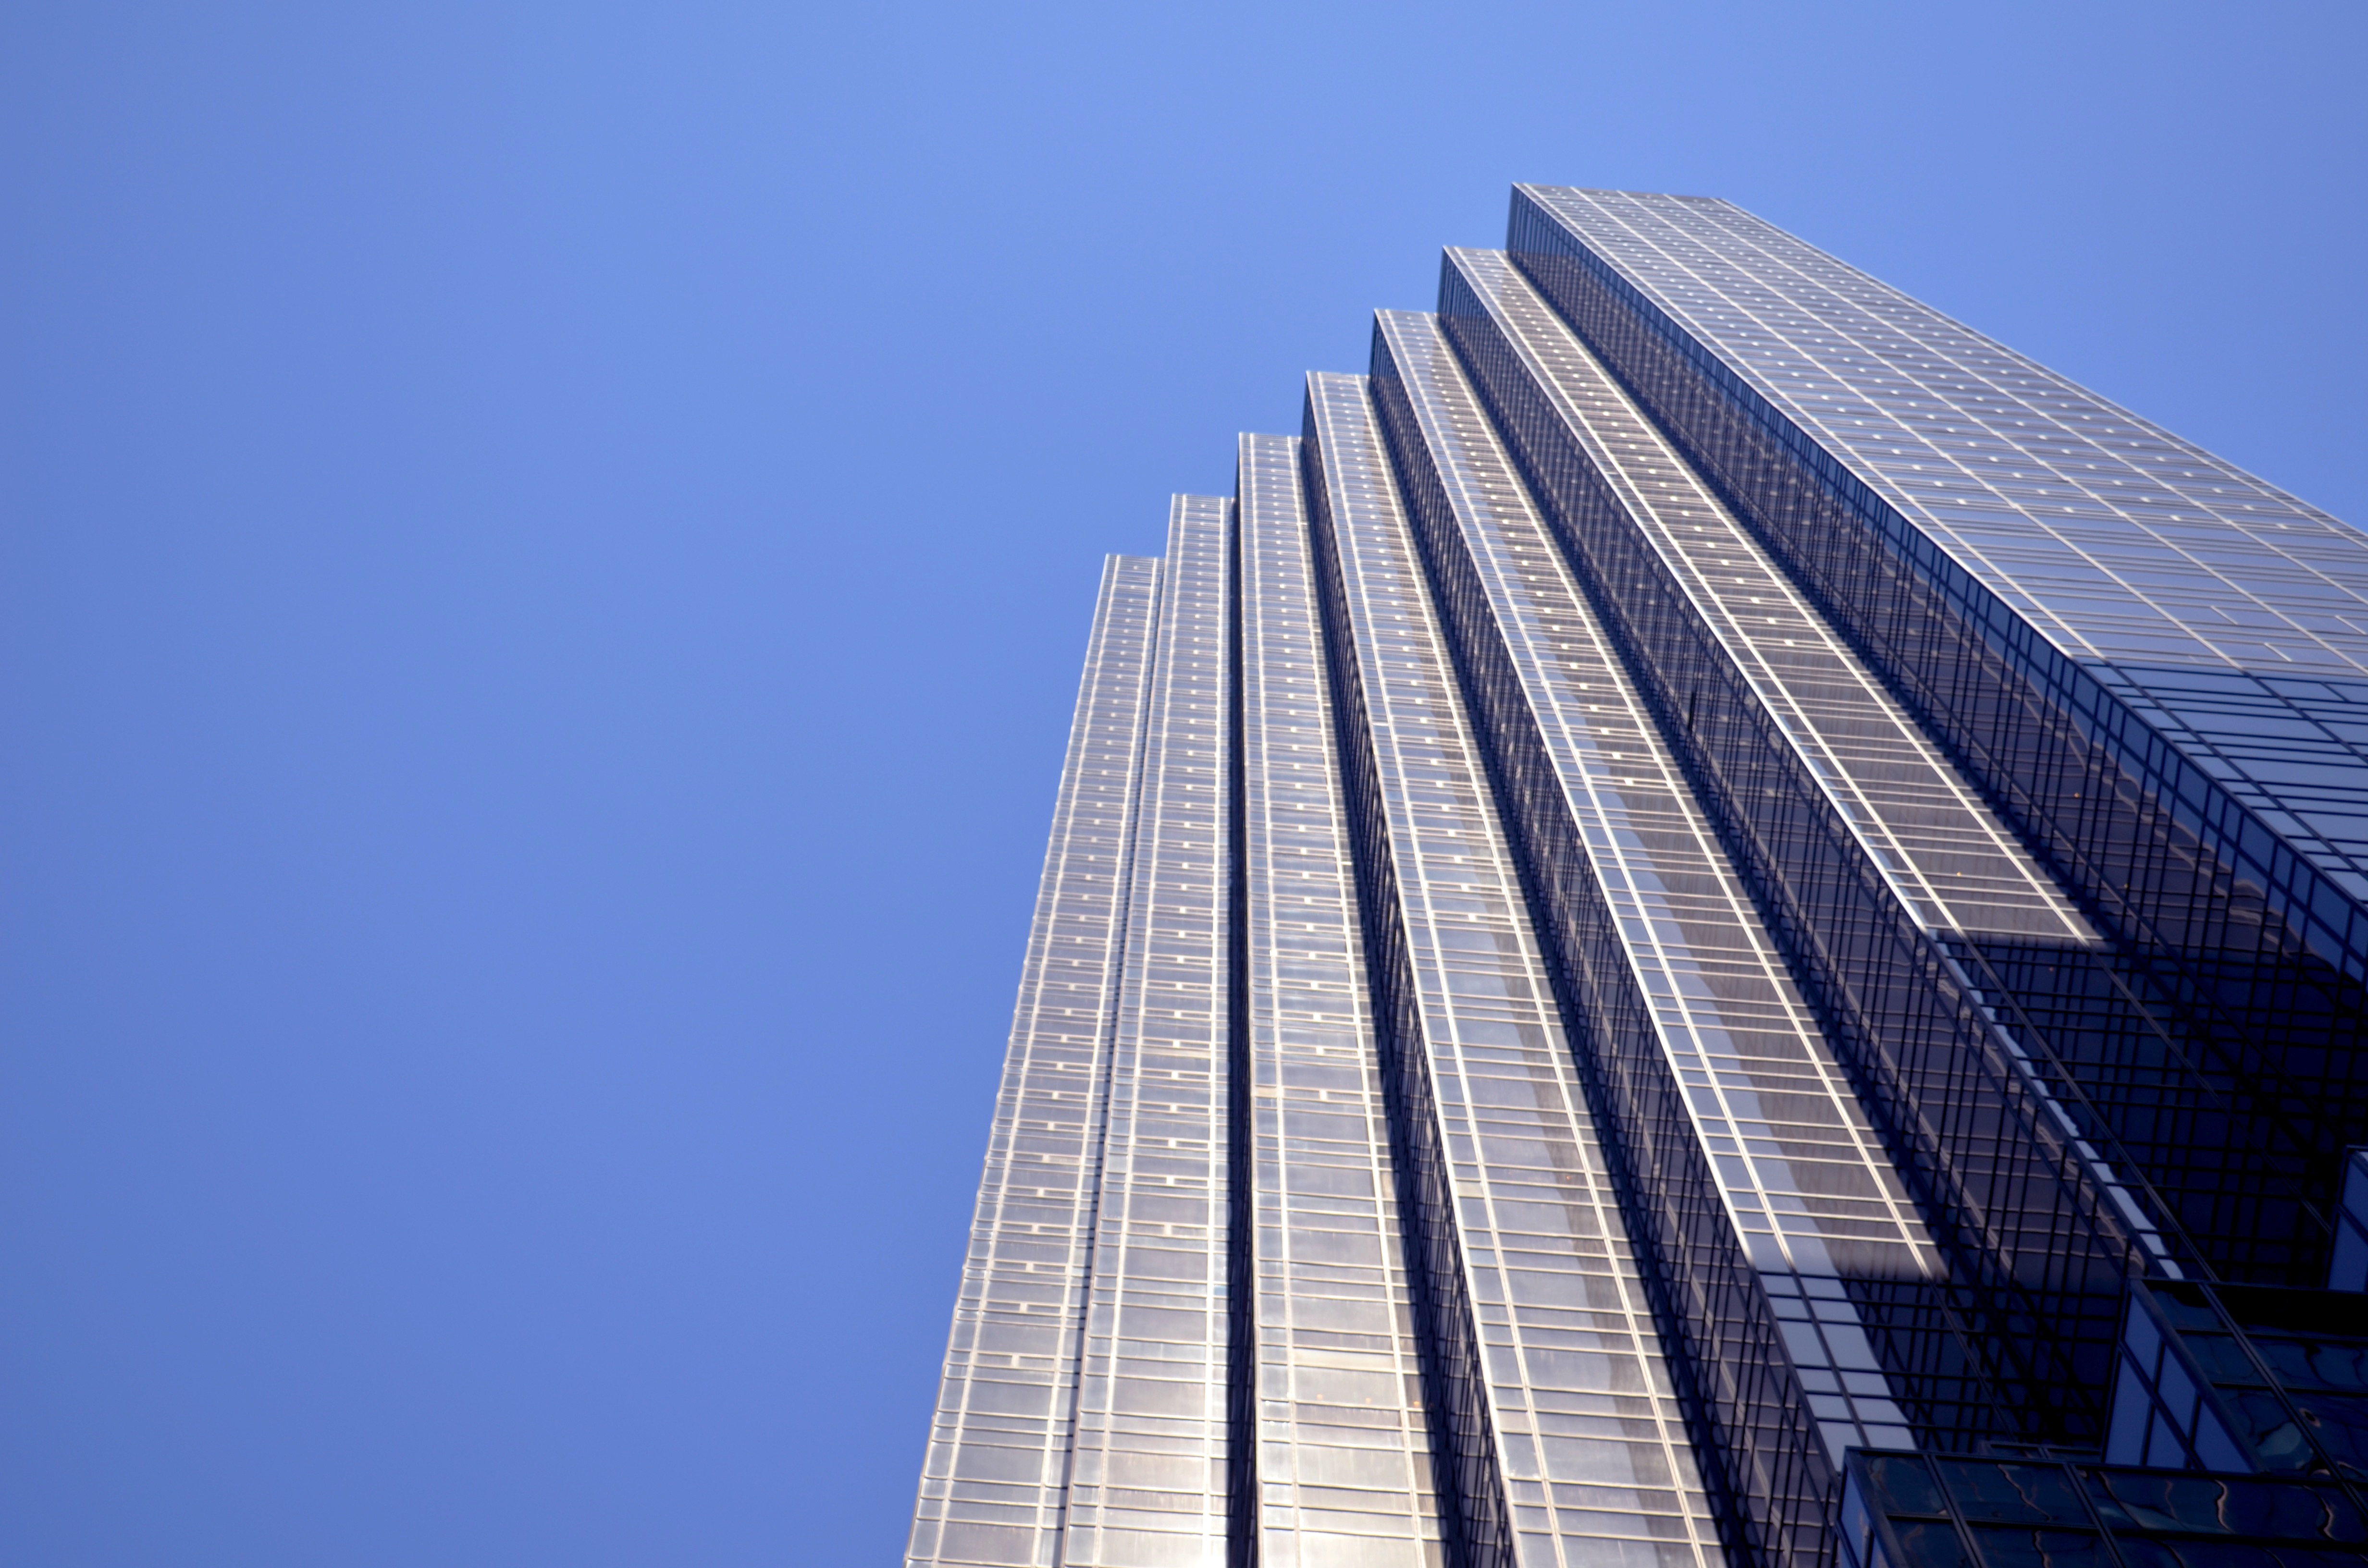
architecture, sky, sunlight, building, skyscraper, cityscape, downtown, line, tower, landmark, facade, tower block, metropolitan area